White Africans of European ancestry

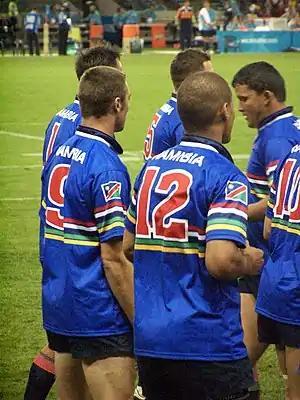
Namibia Rugby Team 7s team warming up at the Telstra Dome

The Spanish have resided in many African countries (mostly former colonies), including Equatorial Guinea, Western Sahara, South Africa, and Morocco. 94,000 Spaniards chose to go to Algeria in the last years of the 19th century; 250,000 Spaniards lived in Morocco at the beginning of the 20th century. Most Spaniards left Morocco after its independence in 1956 and their numbers were reduced to 13,000.